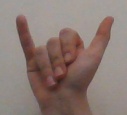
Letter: ya